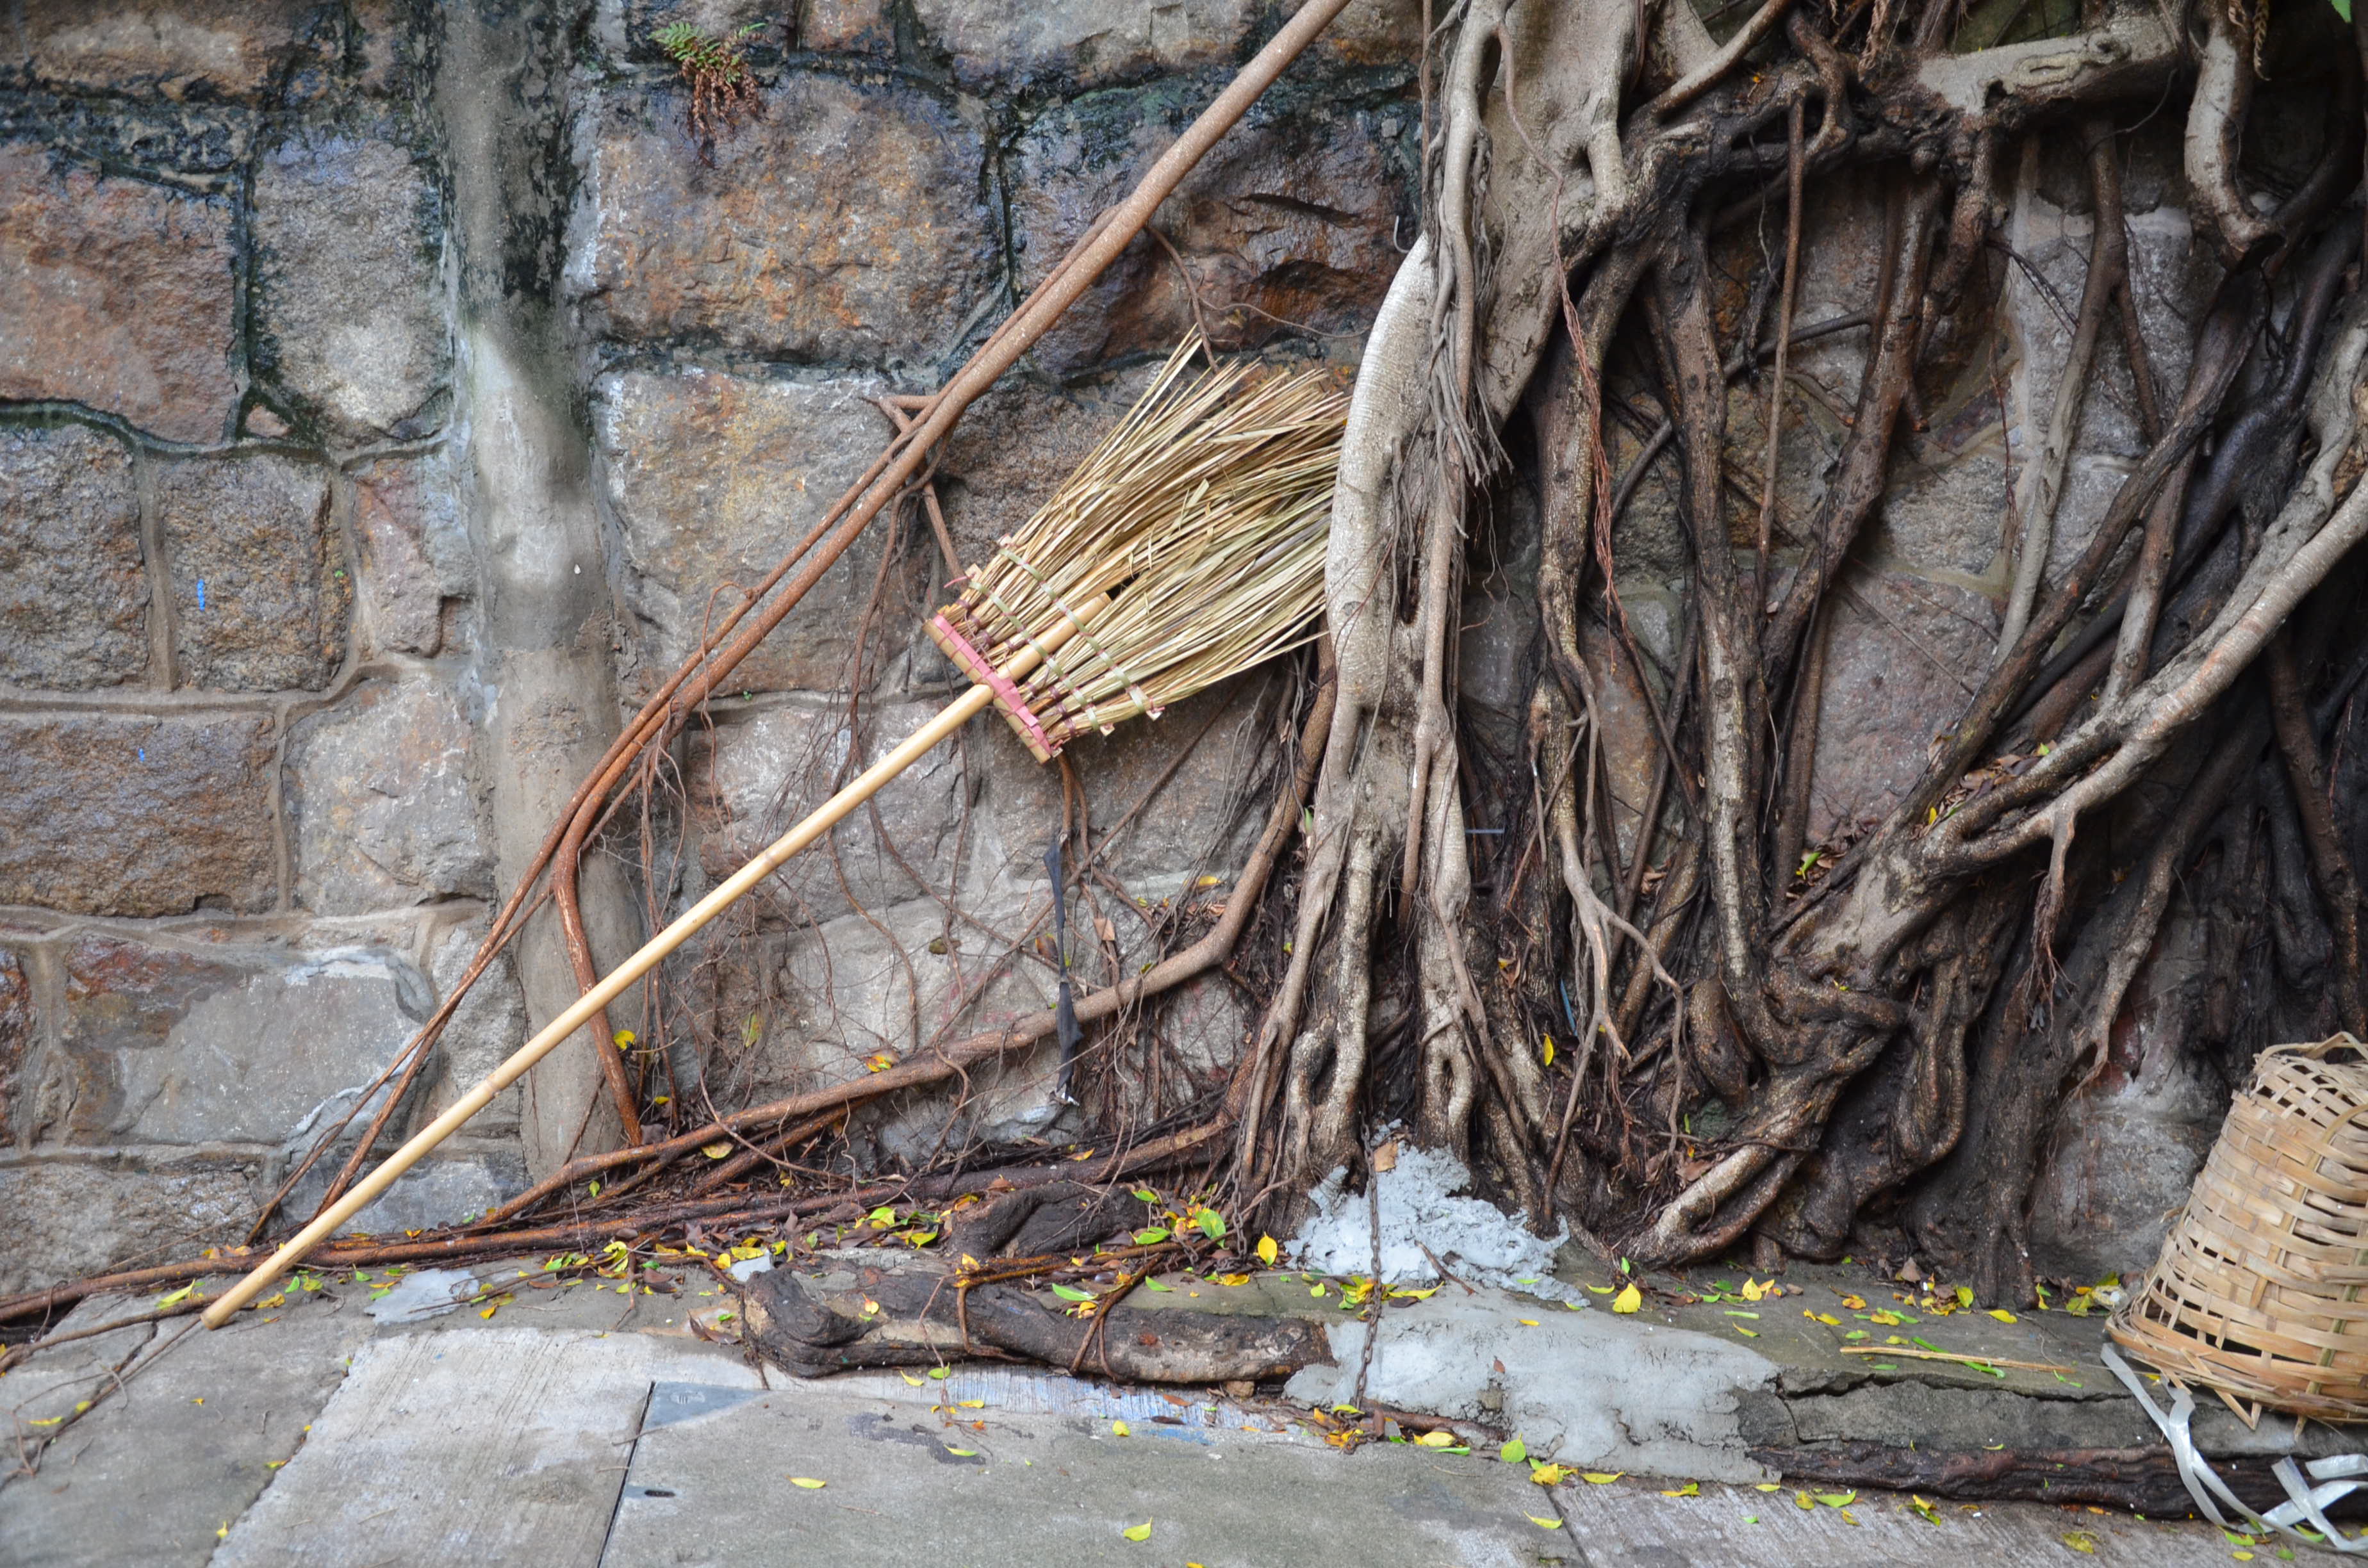
roots, broom, asia, hong kong, street, basket, wall, tree, wood, branch, trunk, twig, plant, grass, driftwood, rock, house, plant stem, root